Cobalt therapy

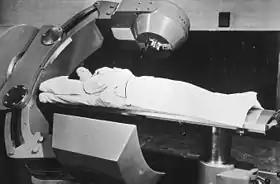

Cobalt therapy is the medical use of gamma rays from the radioisotope cobalt-60 to treat conditions such as cancer. Beginning in the 1950s, cobalt-60 was widely used in external beam radiotherapy (teletherapy) machines, which produced a beam of gamma rays which was directed into the patient's body to kill tumor tissue. Because these "cobalt machines" were expensive and required specialist support, they were often housed in "cobalt units". Cobalt therapy was a revolutionary advance in radiotherapy in the post-World War II period but is now being replaced by other technologies such as linear accelerators.